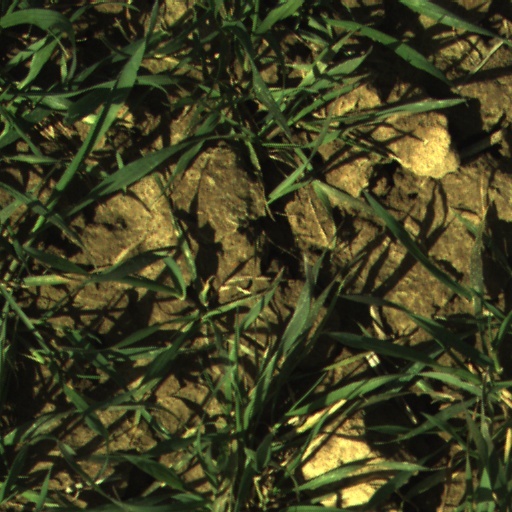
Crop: wheat